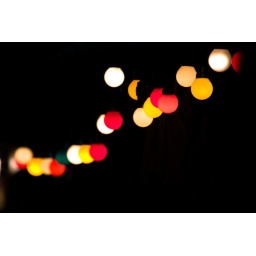
A series of lamps outside a house in Mumbai decorated during Diwali